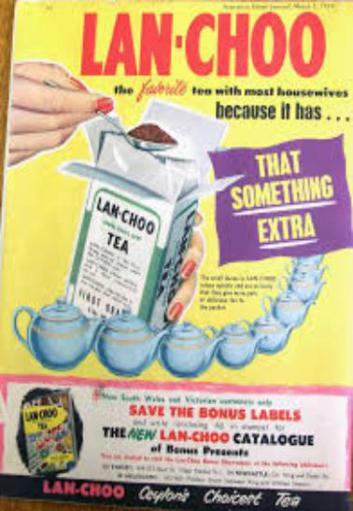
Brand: lan-choo
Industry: Food